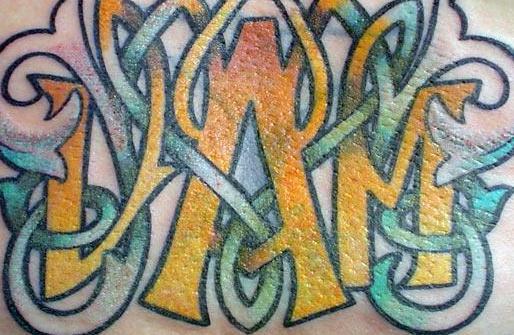
Texture: interlaced